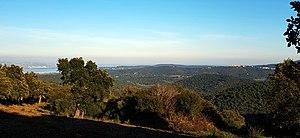
Vue du village de Gassin et du golfe de Saint-Tropez depuis le quartier de Baguairède
Les habitants de Gassin ont attribué au cours des temps des noms aux lieux qu’ils fréquentaient. Ils ont été inspirés par la géographie de ce territoire des Maures, les hommes qui le peuplent, leurs croyances, leur organisation sociale, les activités économiques et leur implantation dans l’espace.